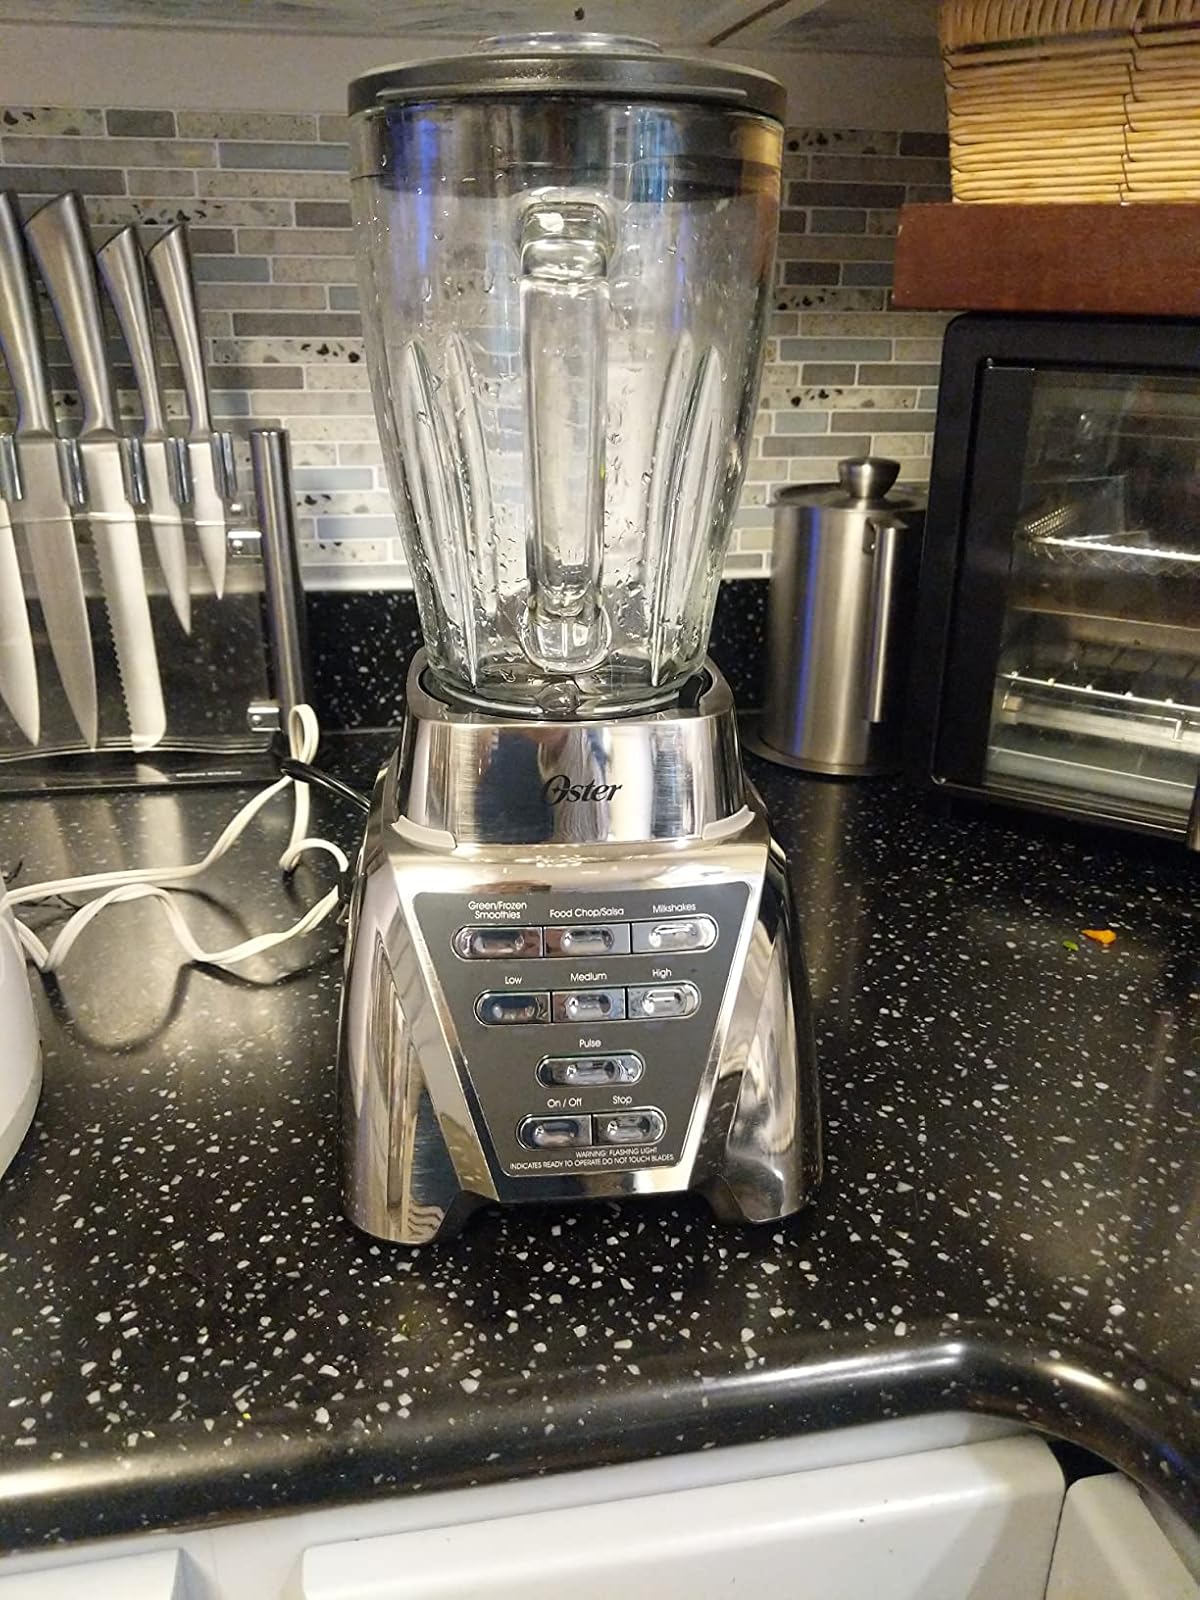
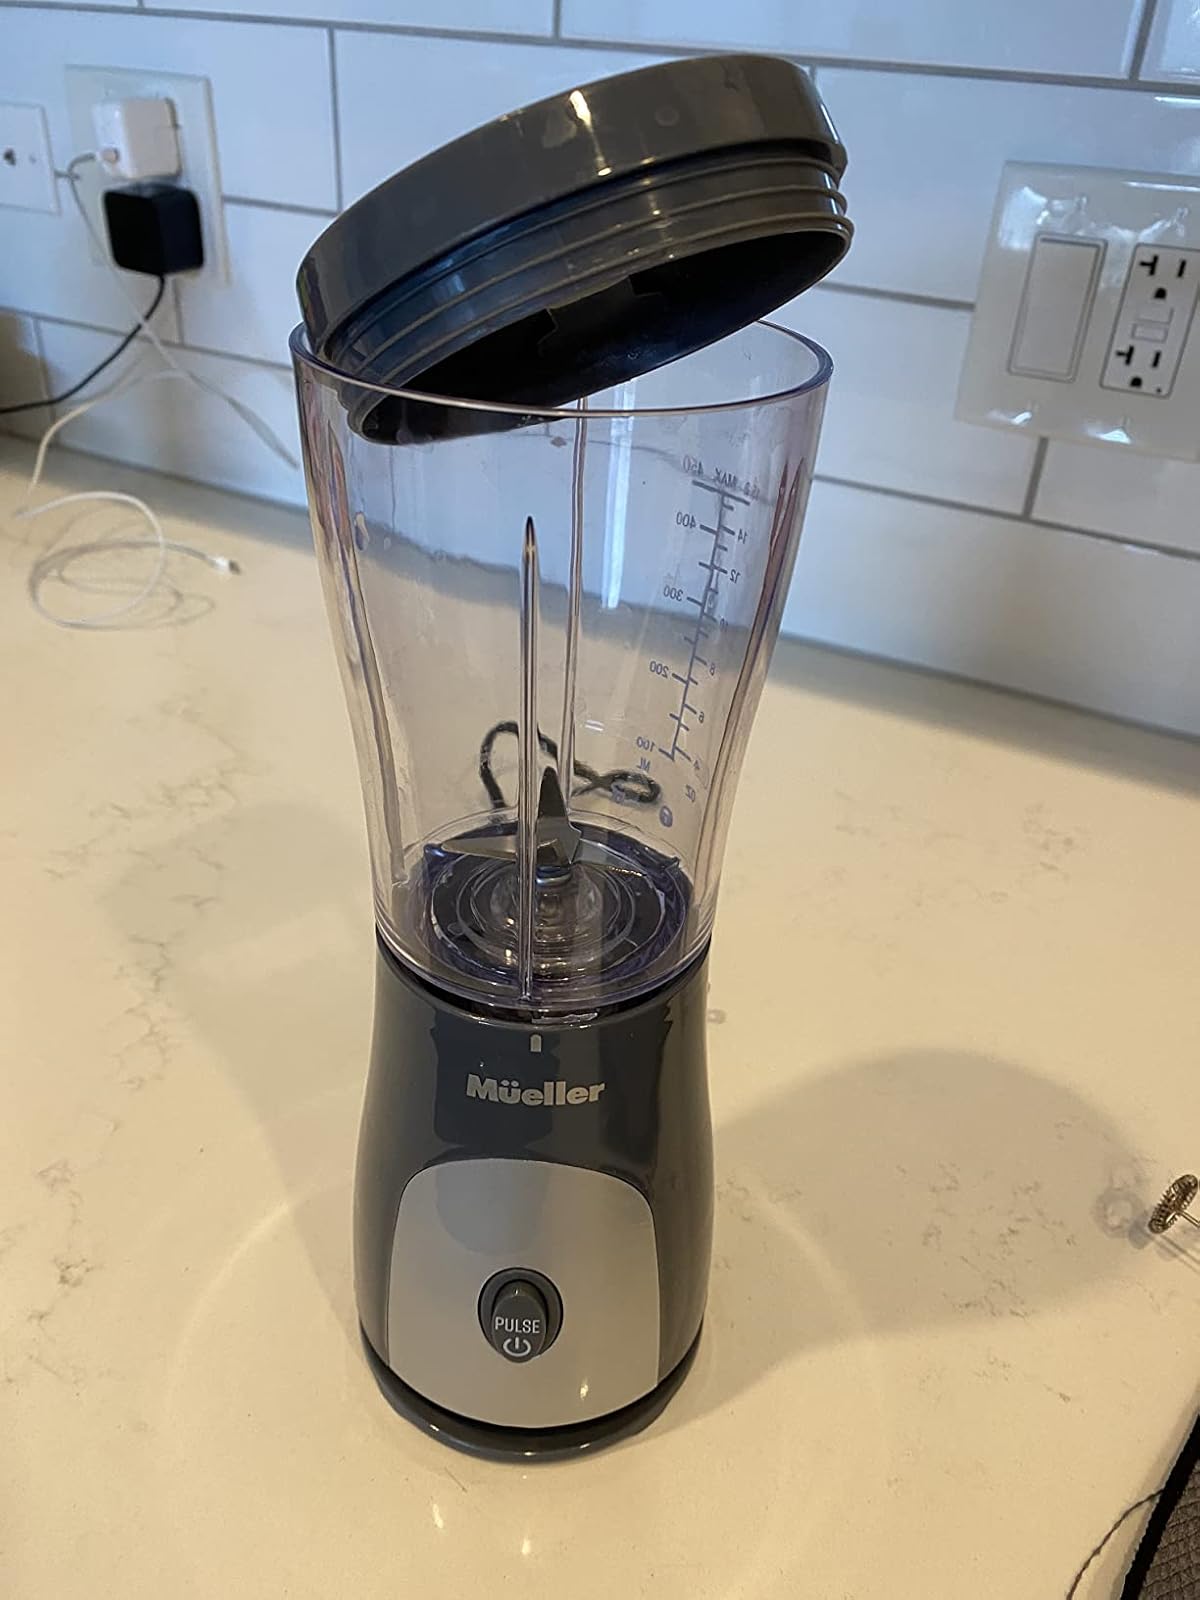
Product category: items_blender
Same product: no